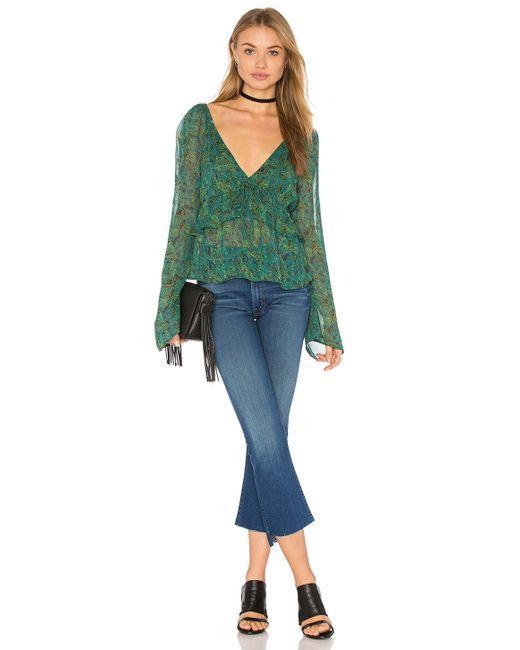
Top mit V-Ausschnitt und vollem Ärmel für Damen